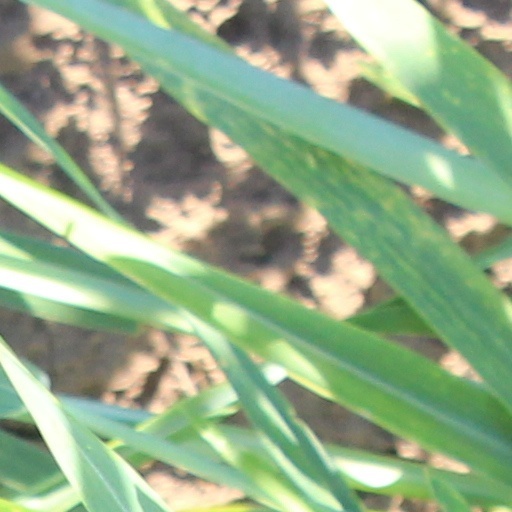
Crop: wheat